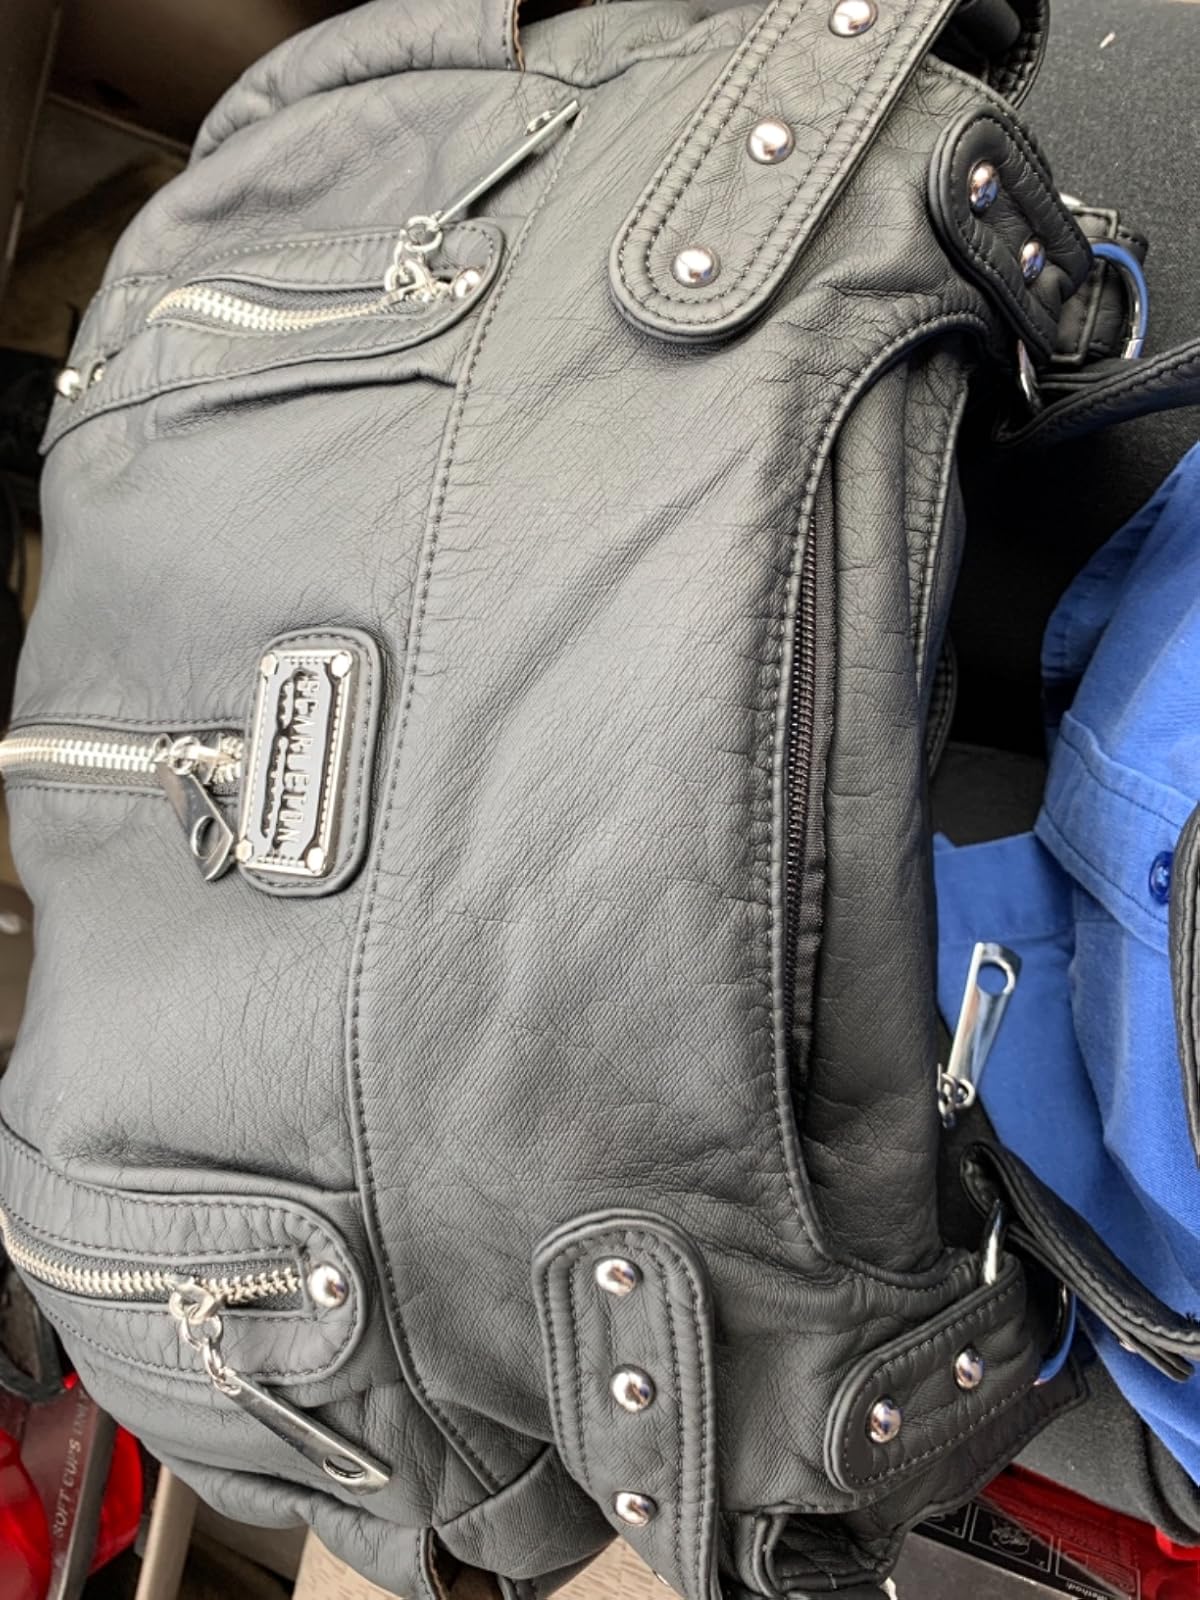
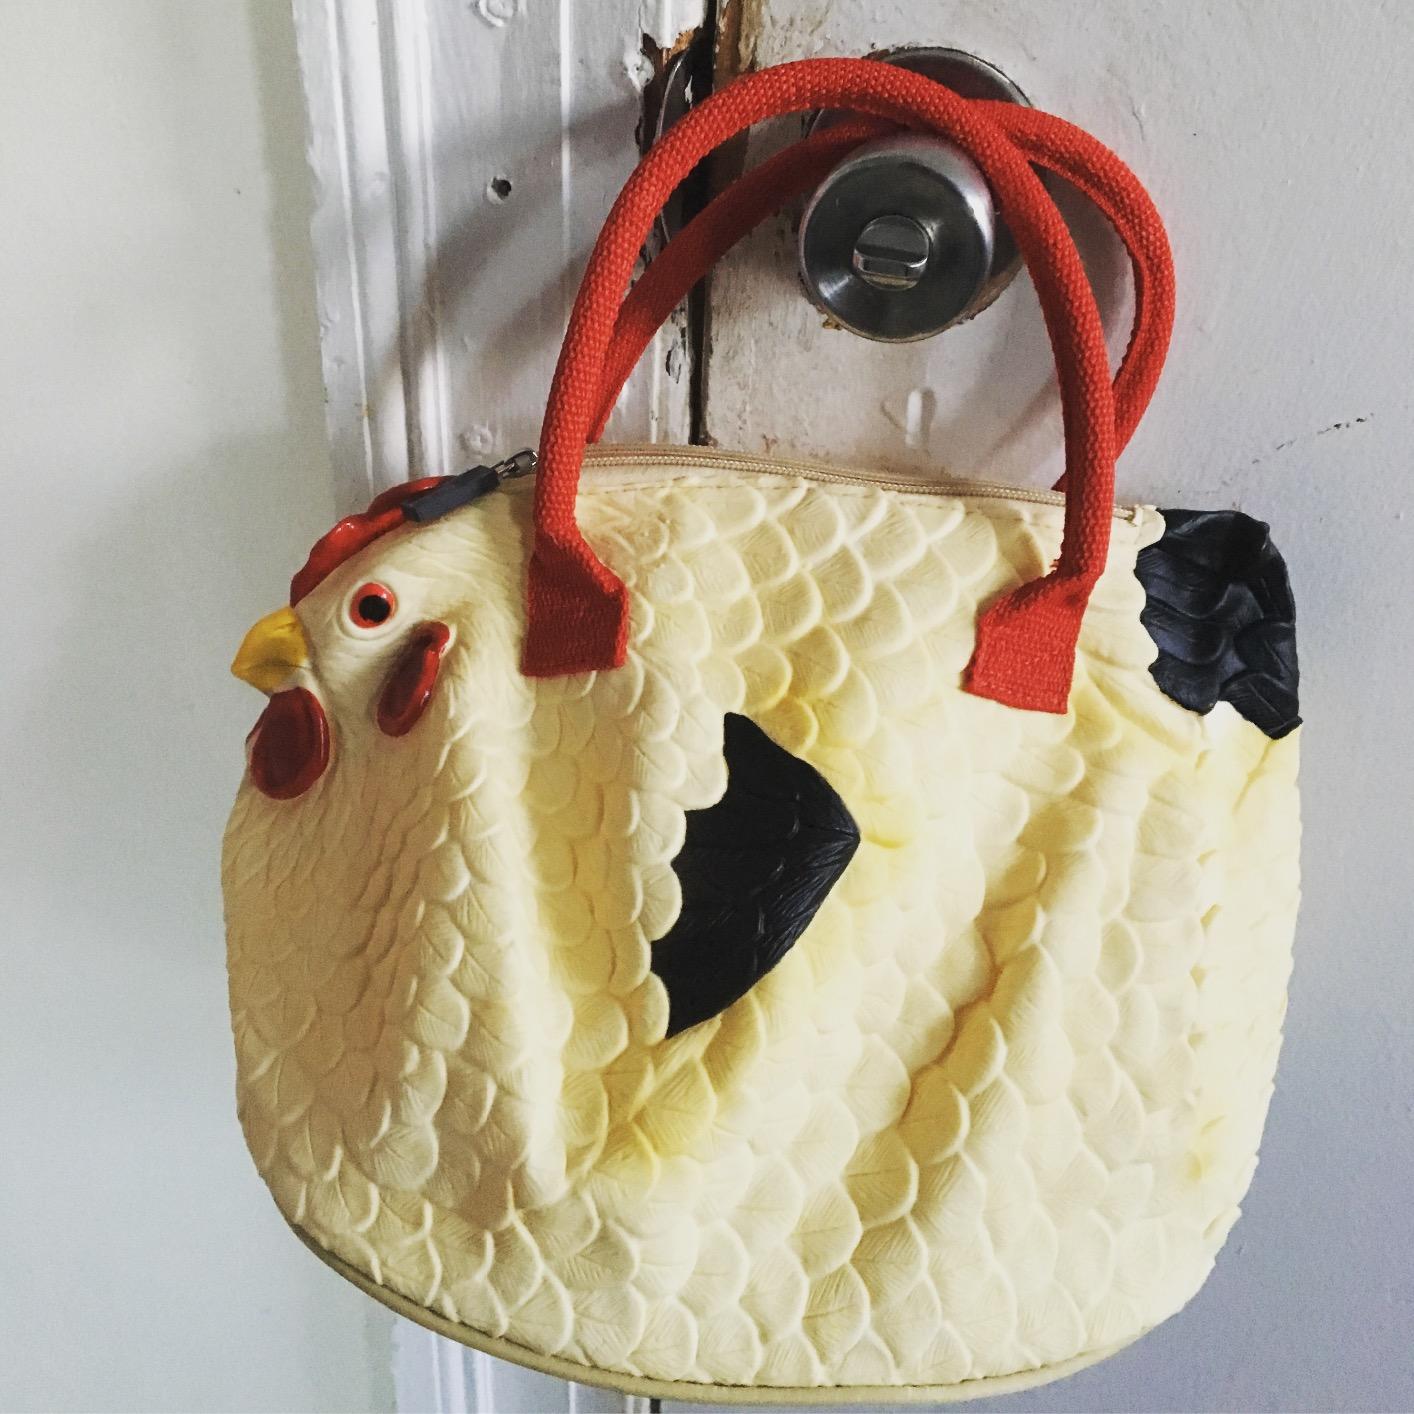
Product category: accessories_handbag
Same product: no